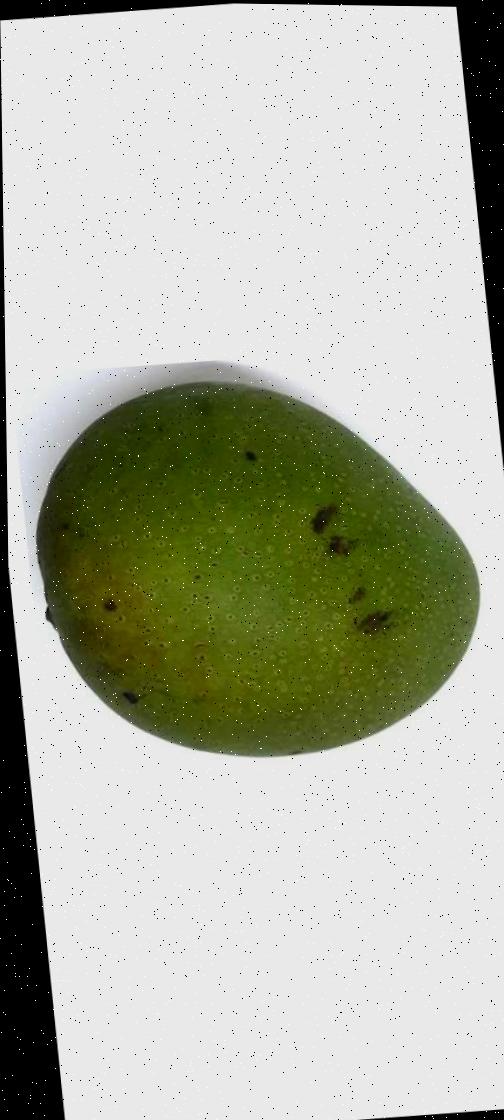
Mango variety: Ashshina Zhinuk